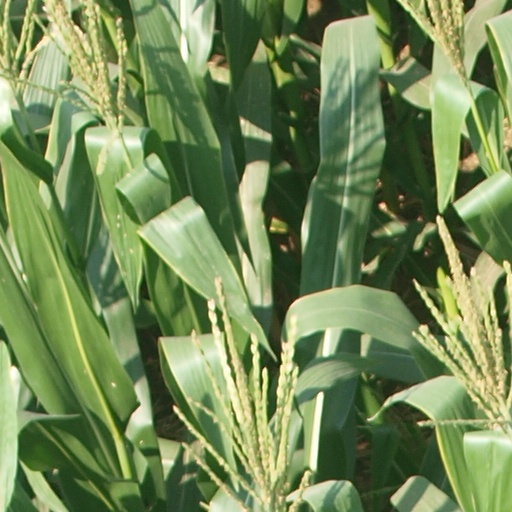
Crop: maize; corn